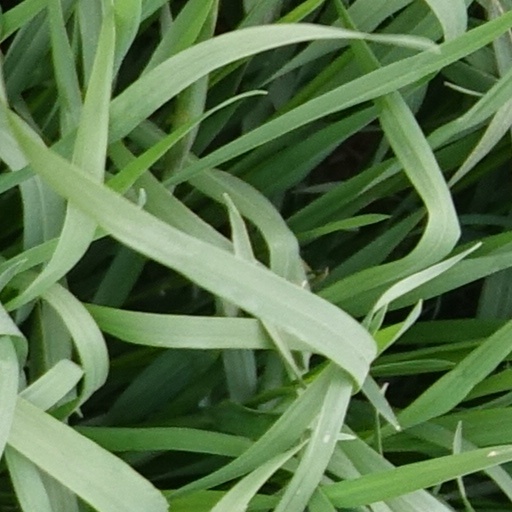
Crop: wheat